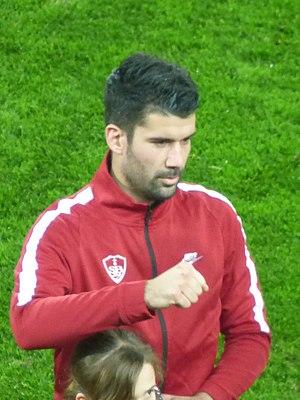
Quentin Bernard avant le match RC Lens / Stade brestois, le 4 décembre 2018, comptant pour la dix-septième journée du championnat de France de football de Ligue 2 2018-2019, au Stade Bollaert-Delelis.
Quentin Bernard, né le 7 juillet 1989 à Poitiers, est un footballeur français. Il évolue au poste d'arrière gauche à l'AJ Auxerre.